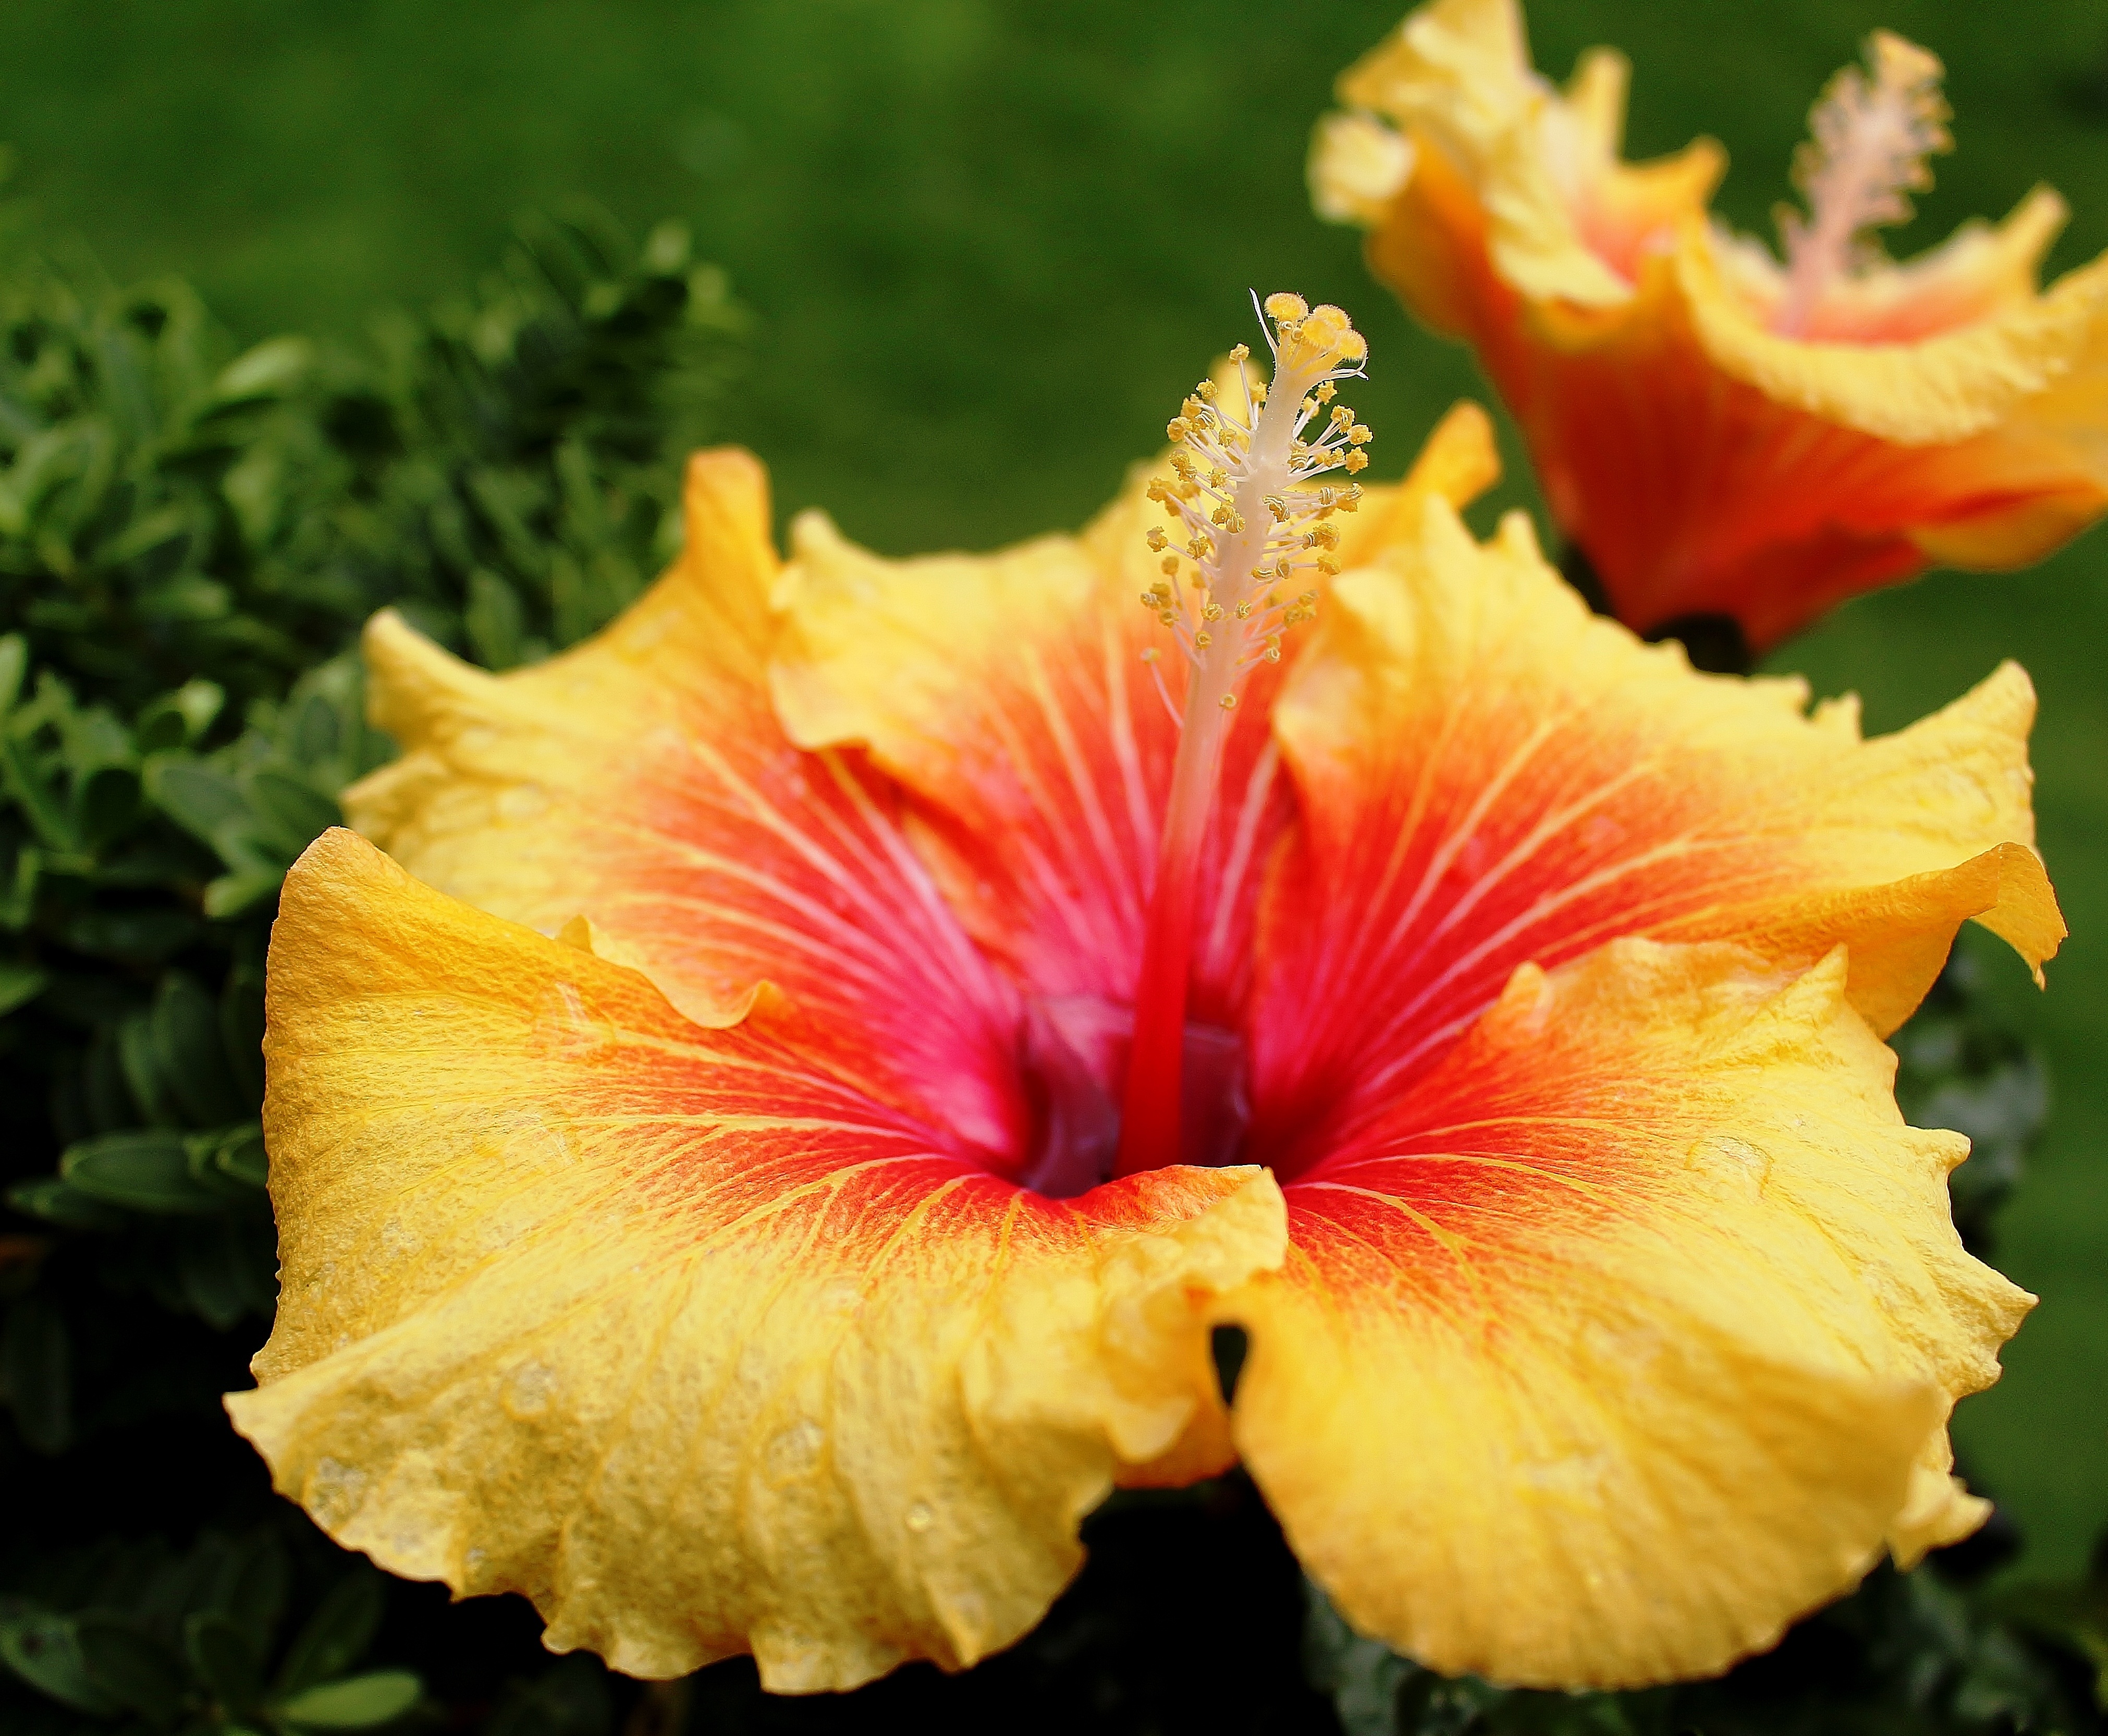
dew, plant, leaf, flower, petal, raindrop, red, produce, colourful, autumn, botany, colorful, yellow, flora, flowers, close up, shrub, pistil, beautiful, hibiscus, malvales, macro photography, flowering plant, mallow, chinese hibiscus, land plant, mallow family, vibrant vivid